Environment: real
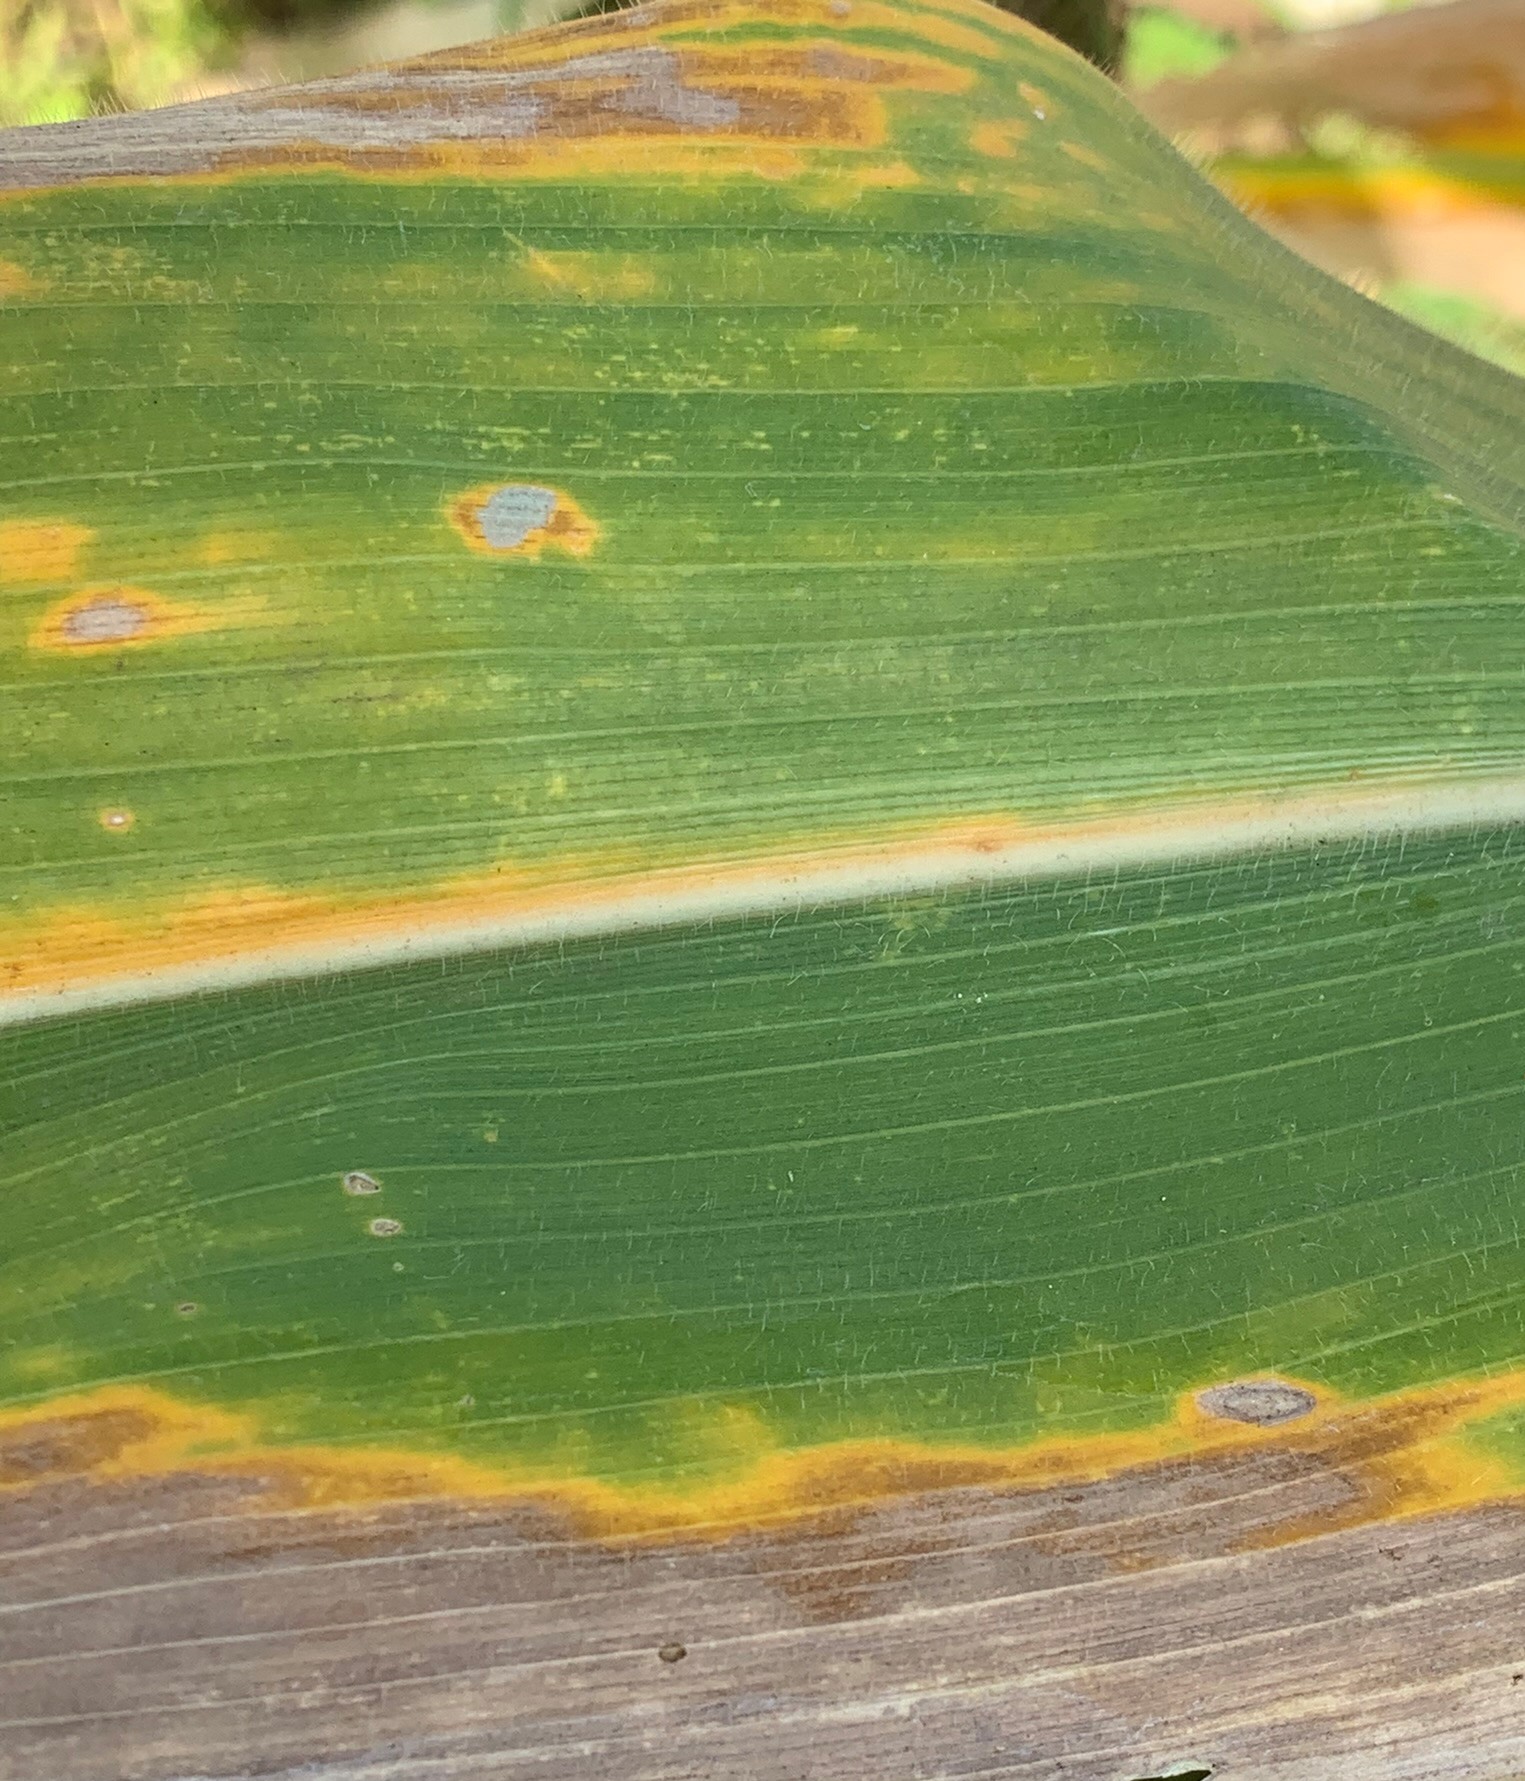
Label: lethal_necrosis